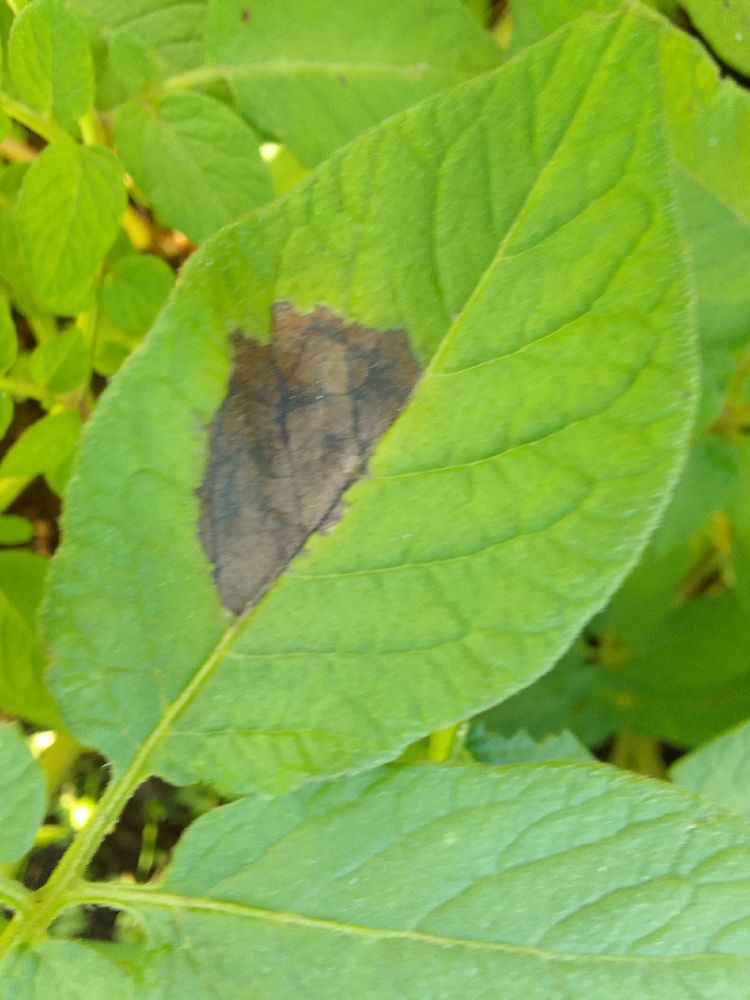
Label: Late blight